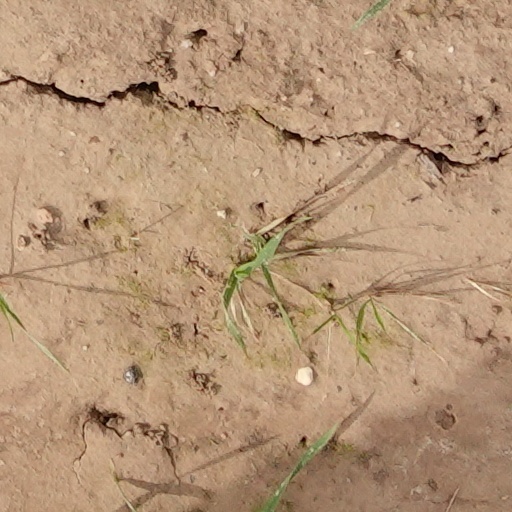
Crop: wheat